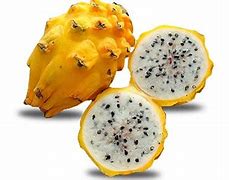
Label: Dragonfruit